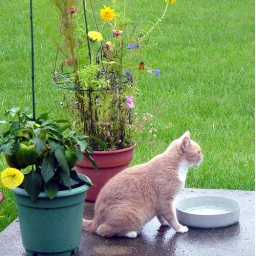
The cat next door comes to our patio for a drink. Taken by Edgar through a pane of glass.